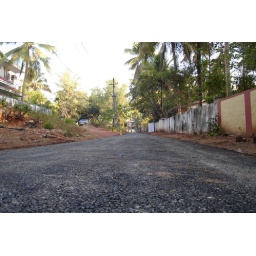
The Road to Freedom - The newly tarred road in front of my house